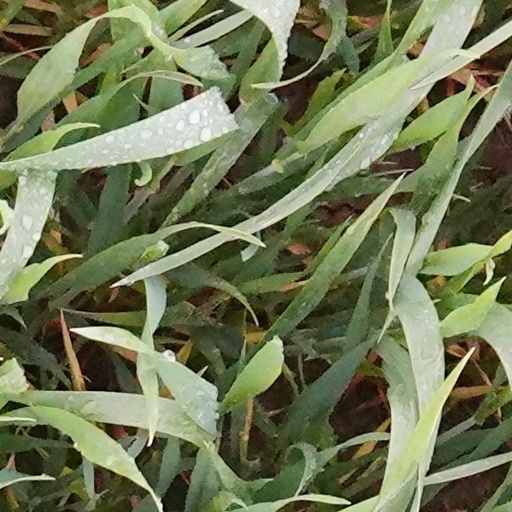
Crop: wheat